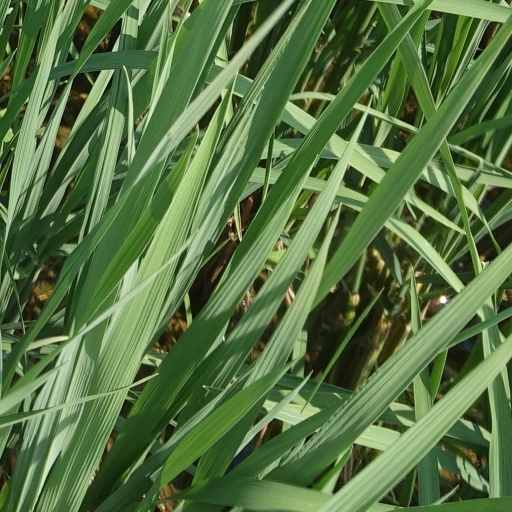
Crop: rice